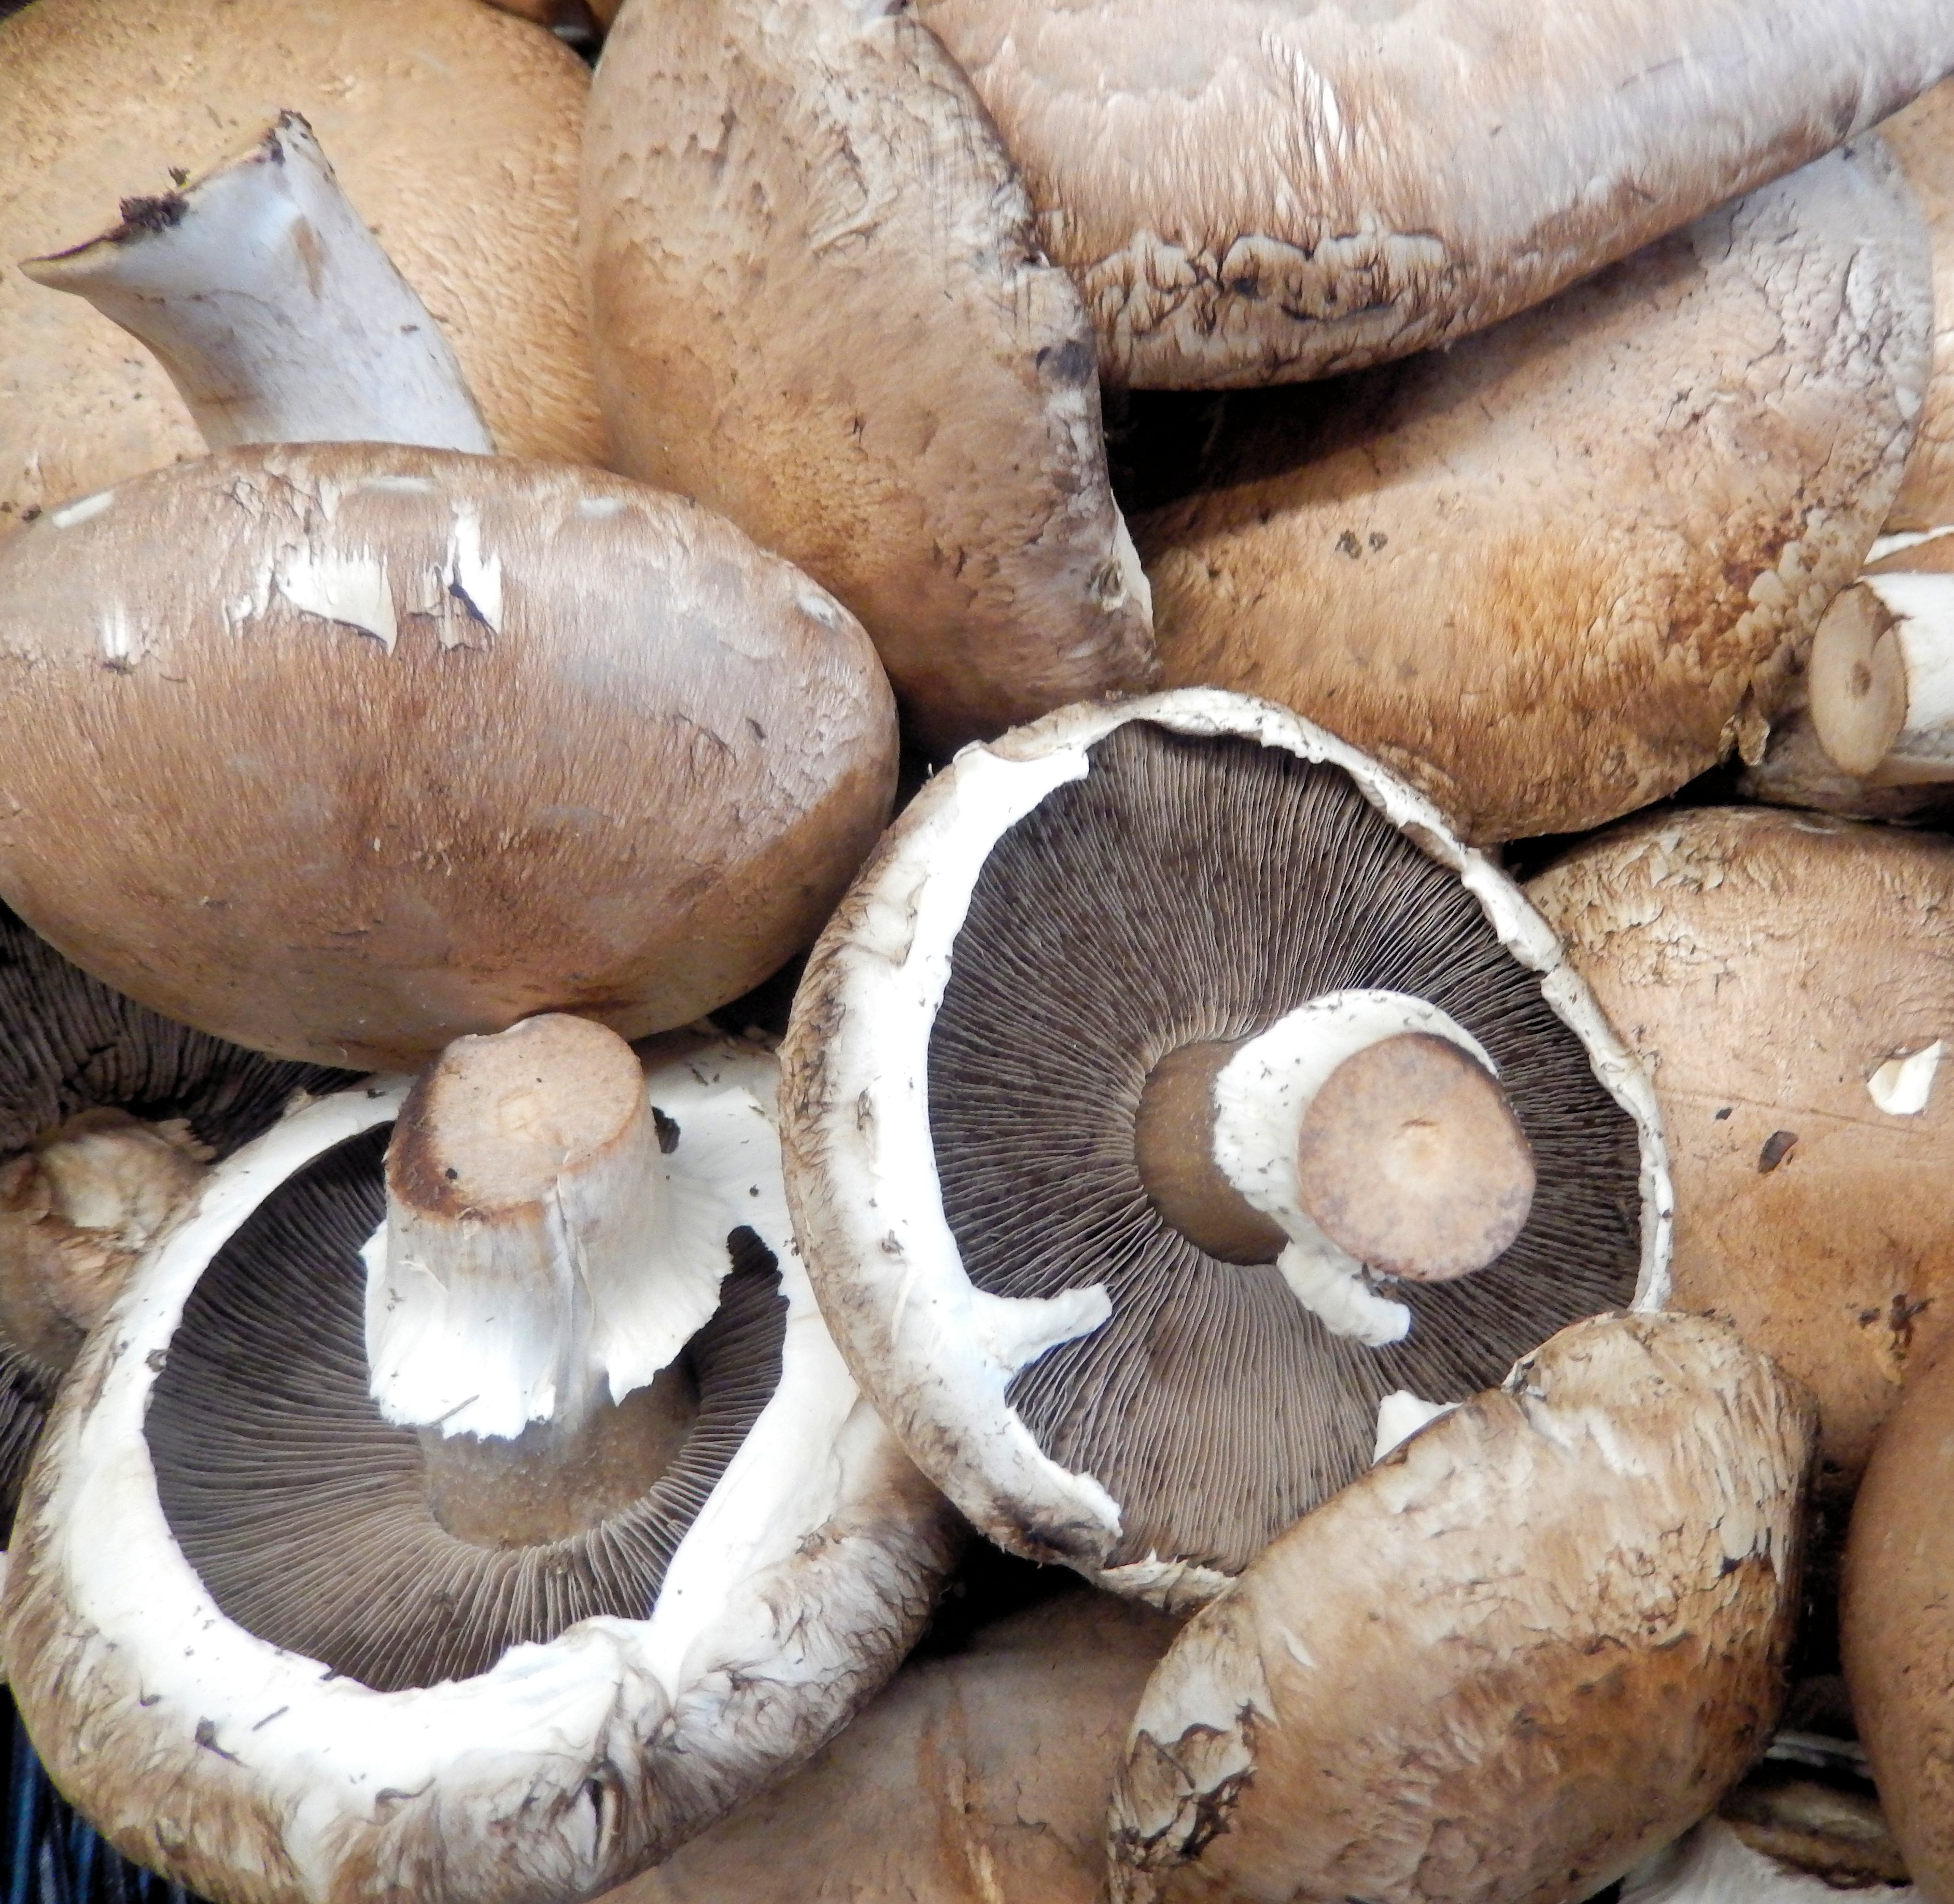
food, produce, mushroom, nutrition, fungi, bolete, agaricus, matsutake, oyster mushroom, edible mushroom, shiitake, medicinal mushroom, agaricomycetes, agaricaceae, champignon mushroom, penny bun, pleurotus eryngii, portabella mushrooms